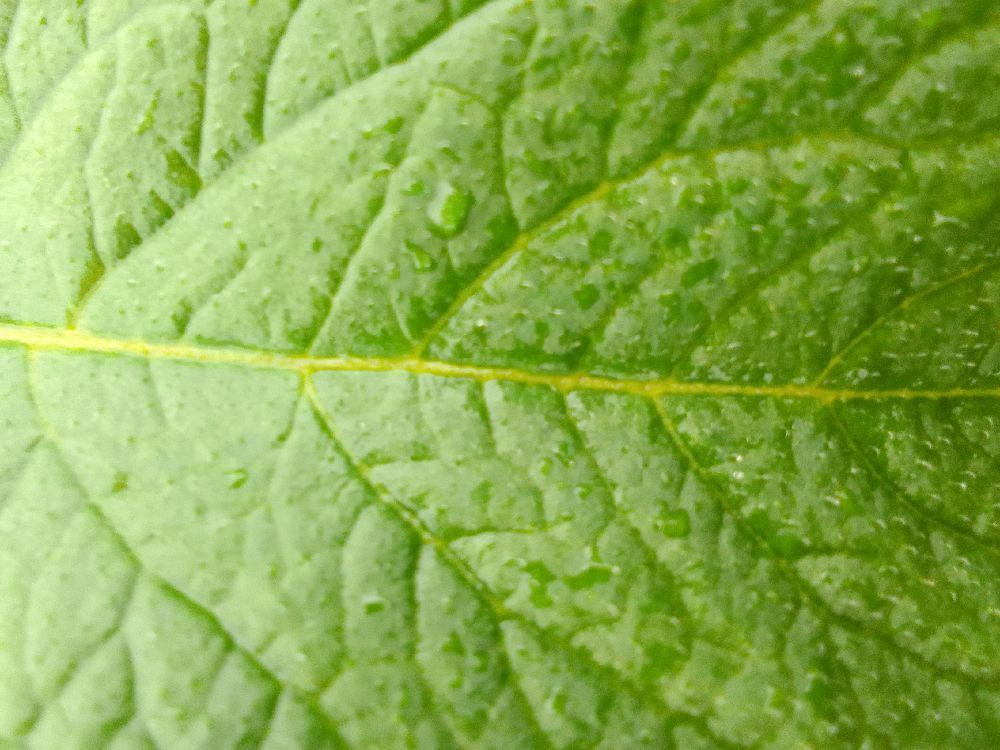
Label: Healthy